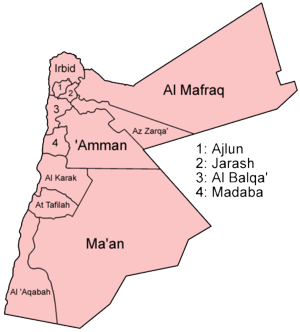
La Jordanie est divisée en 12 subdivisions.